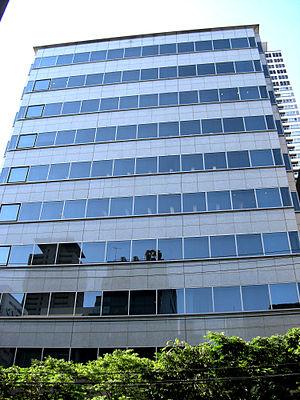
Shionogi & Company, en japonais 塩野義製薬株式会社, est une entreprise pharmaceutique japonaise, créée en 1919, située à Osaka.